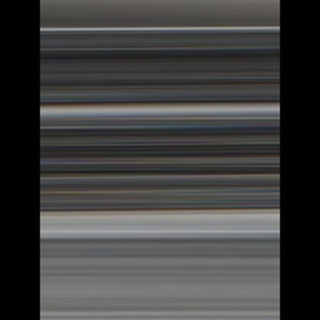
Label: sugarcane_rust